Robert Kubica

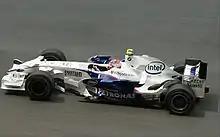
Kubica driving for BMW Sauber at the 2008 Malaysian Grand Prix

Kubica's retention as race driver for was confirmed on 21 August 2007. Over the first half of the season, Kubica qualified and finished strongly, including his and BMW Sauber's first pole position at the and second-place finishes at the Malaysian and Monaco Grands Prix.